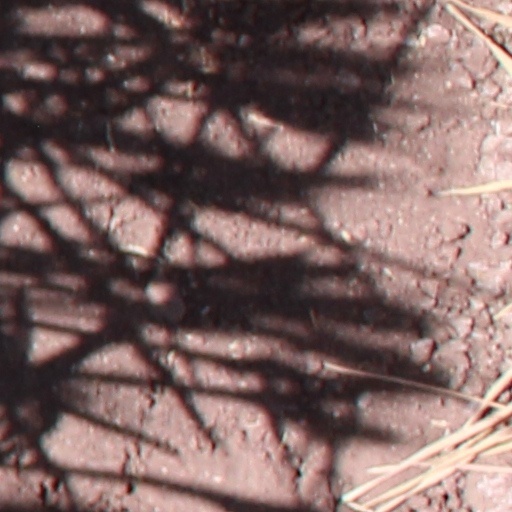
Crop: wheat